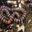
Label: snake